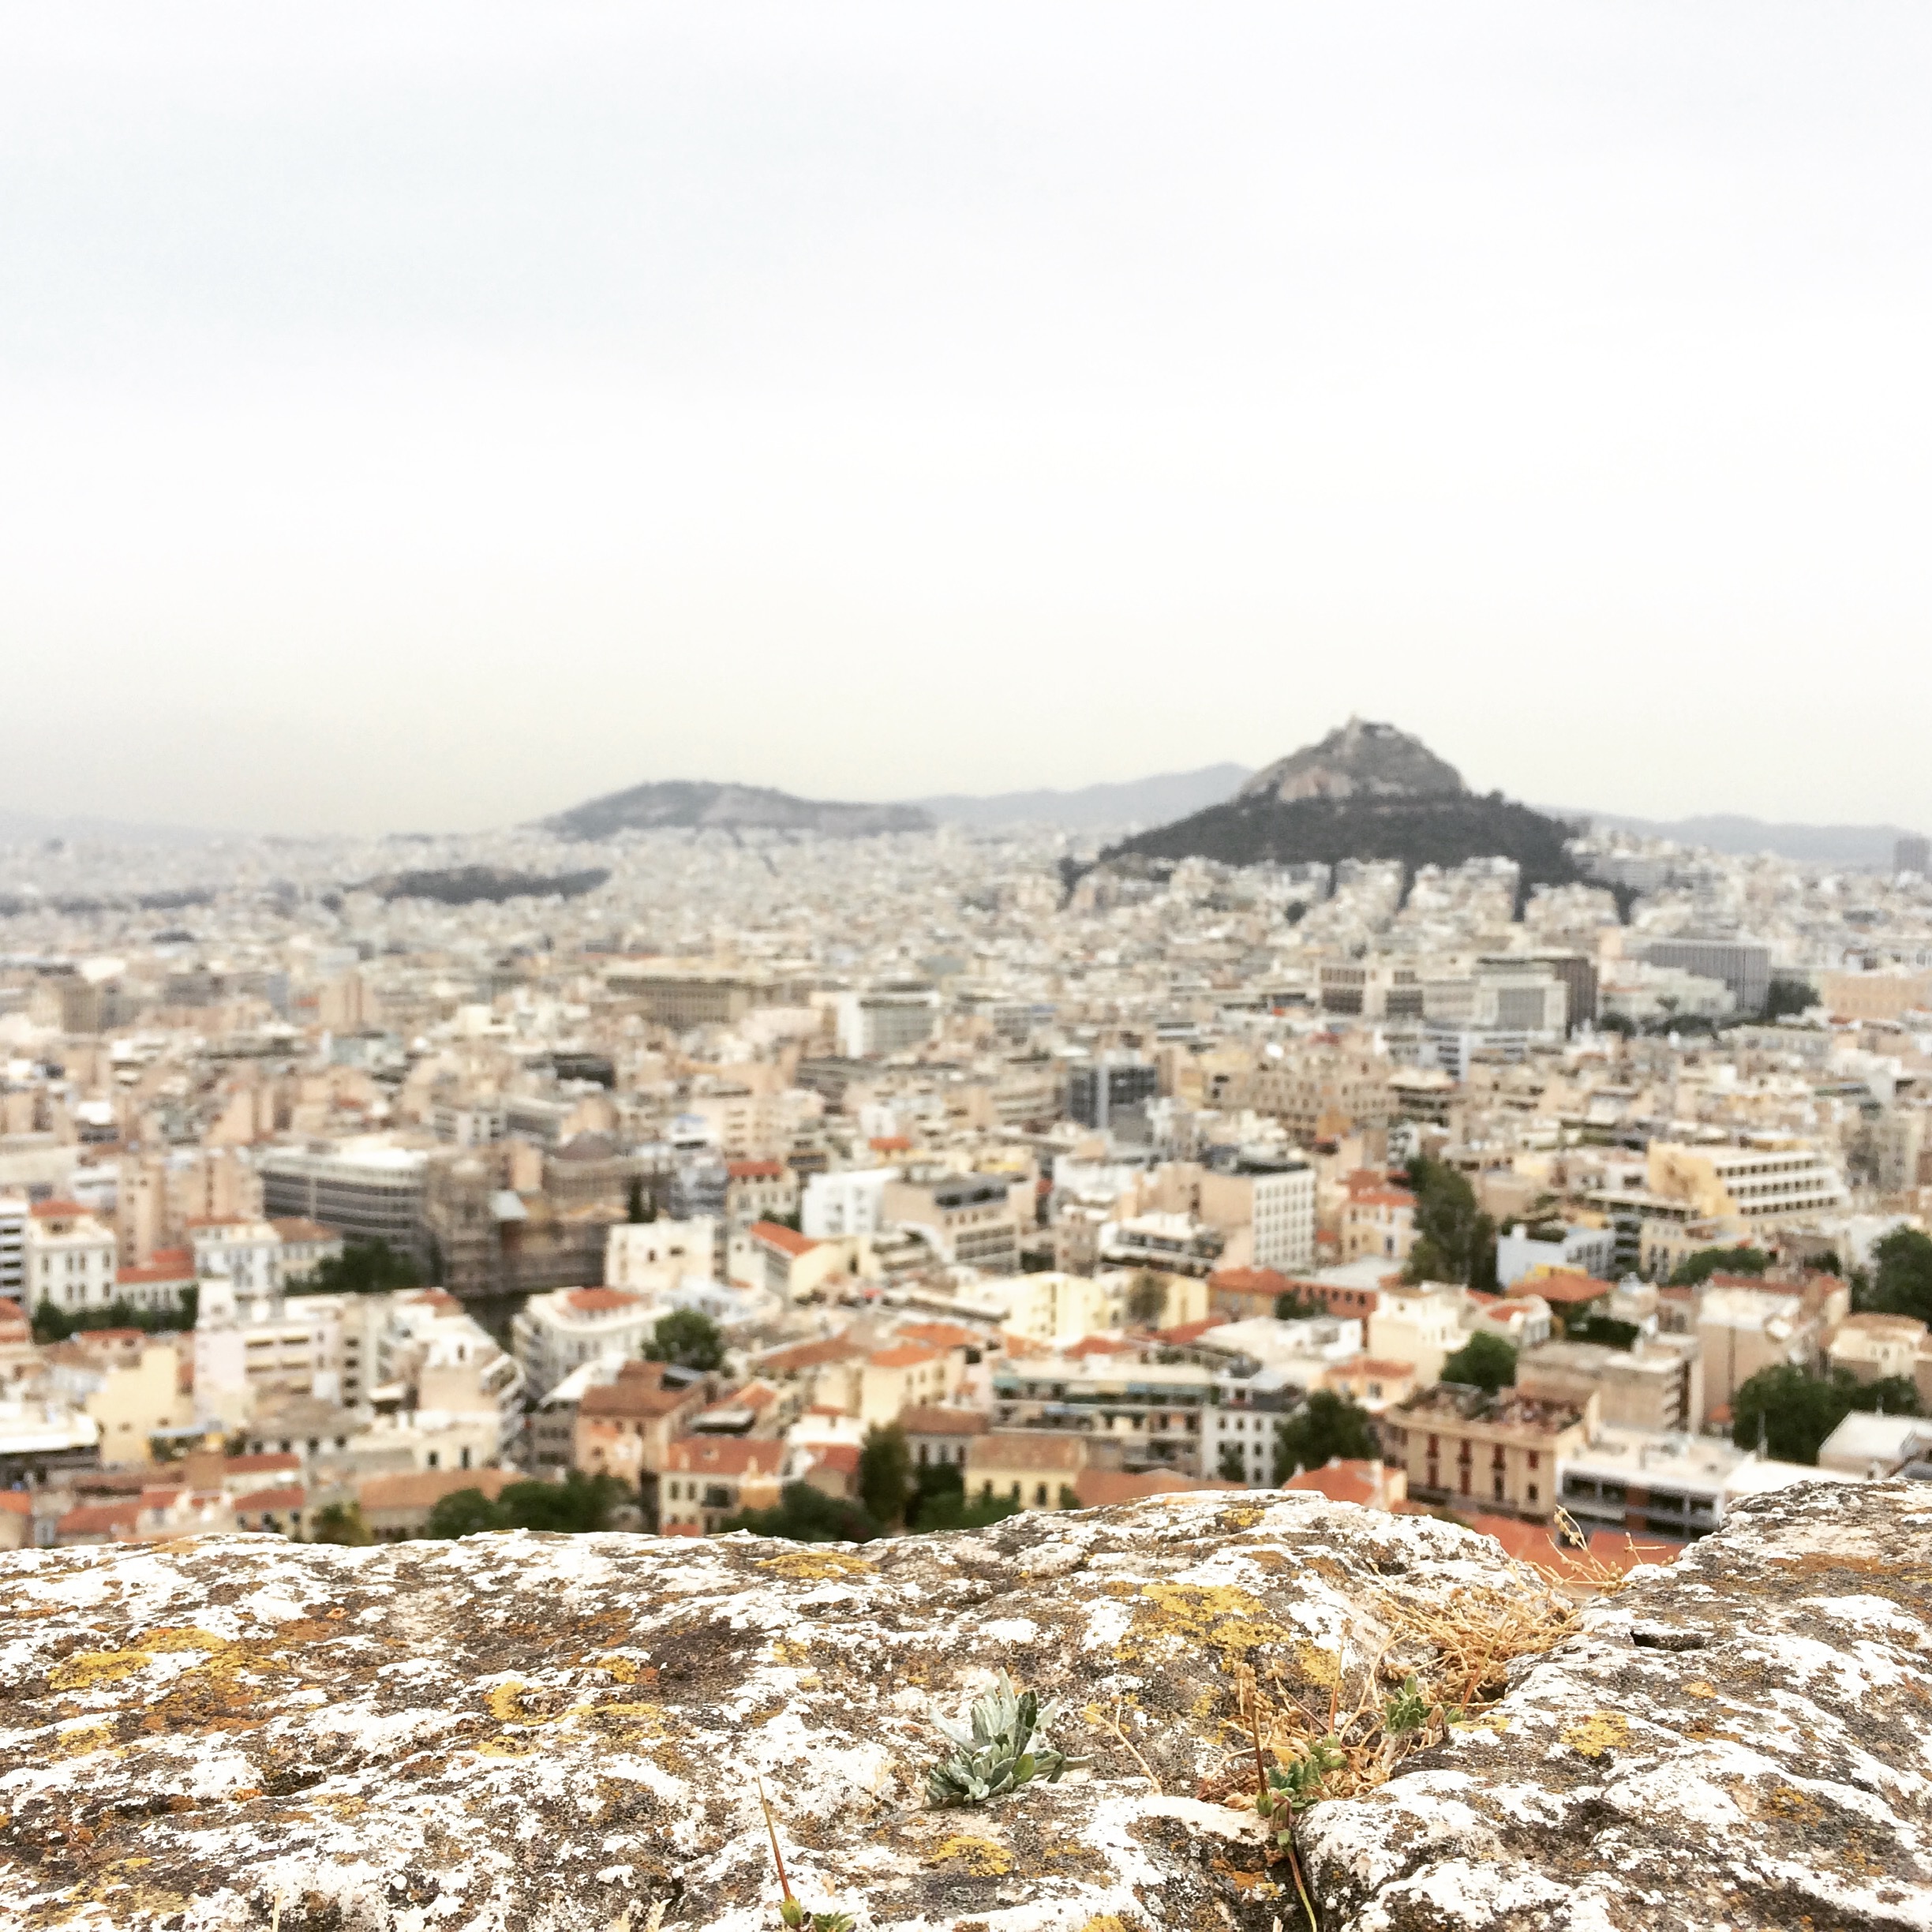
coast, photography, town, cityscape, panorama, village, suburb, residential area, geographical feature, human settlement